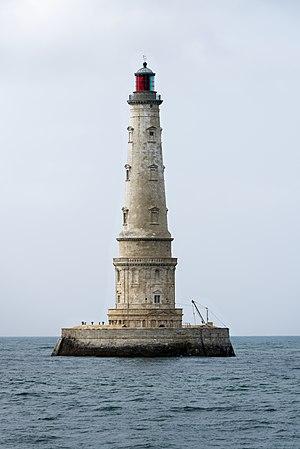
Phare de Cordouan. Vue depuis un bateau d'excursion. Estuaire de la Gironde (Gironde, Nouvelle-Aquitaine, France). This building is indexed in the Base Mérimée, a database of architectural heritage maintained by the French Ministry of Culture,
Cette liste recense les phares et quelques-uns des feux balisant les côtes de France.
La pointe de Grave est un cap marquant l'extrémité septentrionale du Médoc et du département de la Gironde. C'est également la limite nord des Landes de Gascogne, de la Gascogne, de la forêt des Landes et de la côte d'Argent.